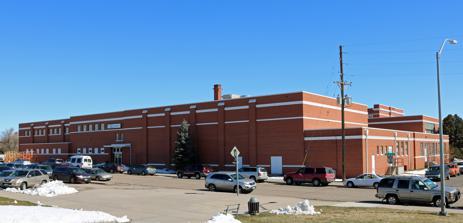
Building: Johnson Public School
Country: United States of America
Year built: 1923
United States historic place Johnson Public School U.S. National Register of Historic Places Location 711 Warren Ave., Cheyenne, Wyoming Coordinates 41°07′34.3″N 104°48′28.4″W / 41.126194°N 104.807889°W / 41.126194; -104.807889 Area 5.6 acres (2.3 ha) Built 1923 Built by Adams and McCann Architect William Dubois Architectural style Collegiate Gothic MPS Public Schools in Cheyenne, Wyoming MPS NRHP reference No. 05000706 Added to NRHP August 22, 2005 The Johnson Public School , at 711 Warren Ave. in Cheyenne, Wyoming , was built in 1923.  It was listed on the National Register of Historic Places in 2005, at which time it was owned by the First Assembly of God Church . It is a two-and-a-half-story red brick building on a concrete foundation with a "garden level" basement, and is styled in a "downscaled" version of Collegiate Gothic architecture designed by Cheyenne architect William Dubois .  It is T-shaped in plan within a 280 by 250 feet (85 m × 76 m) rectangle:  there is a 185 by 60 feet (56 m × 18 m) north–south segment and a 67 by 45 feet (20 m × 14 m) east–west segment.  It has a flat roof and a brick parapet with terra cotta . References